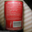
Label: can